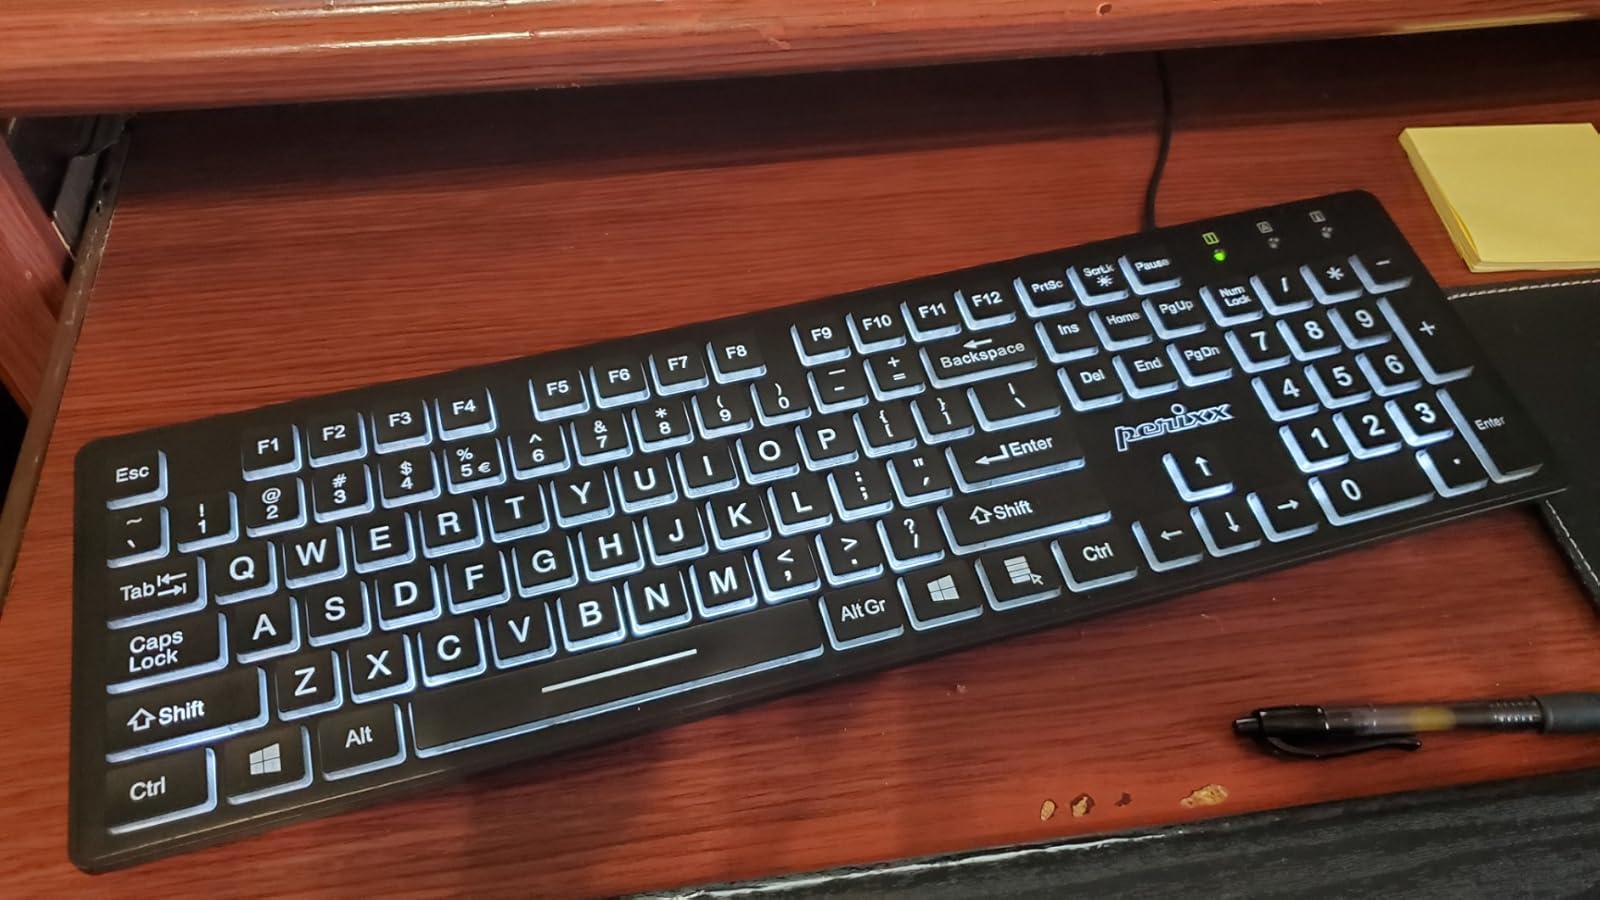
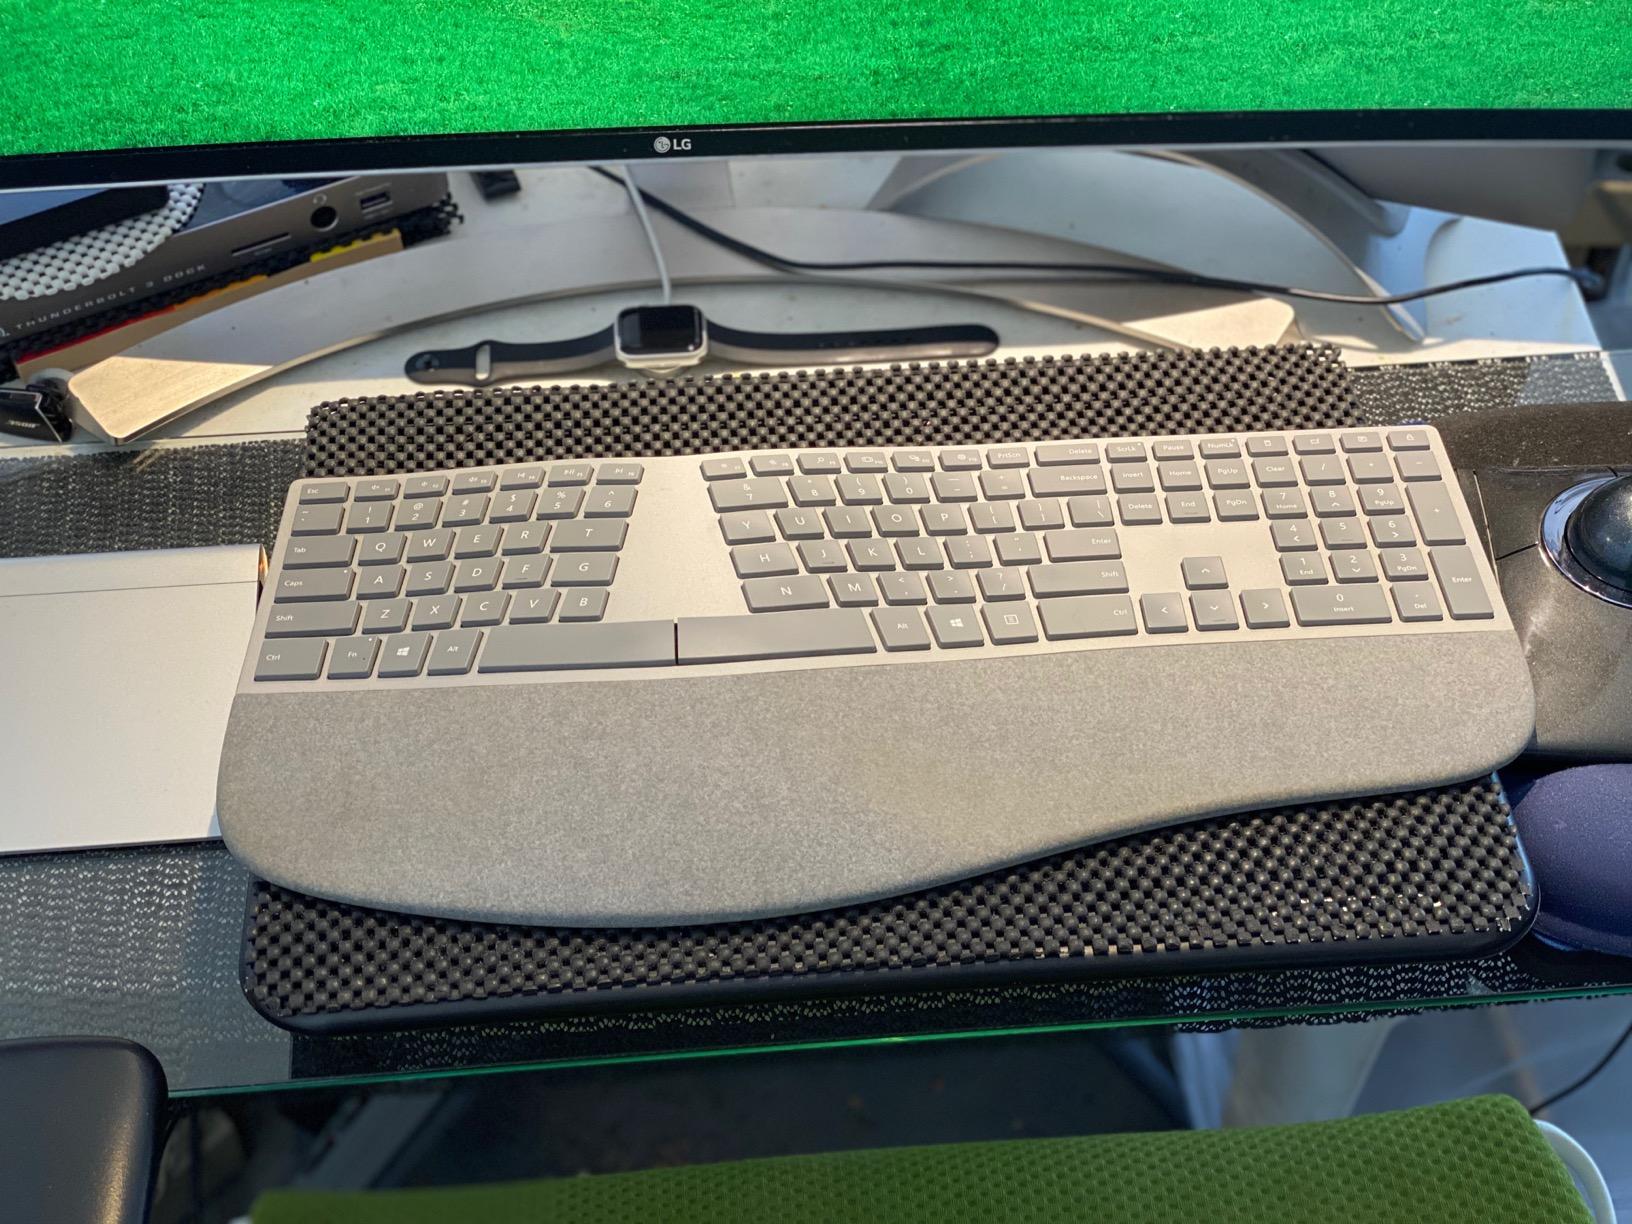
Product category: keyboard
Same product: no